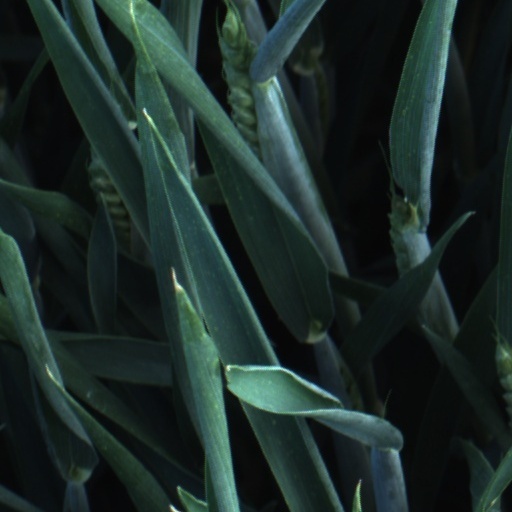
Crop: wheat